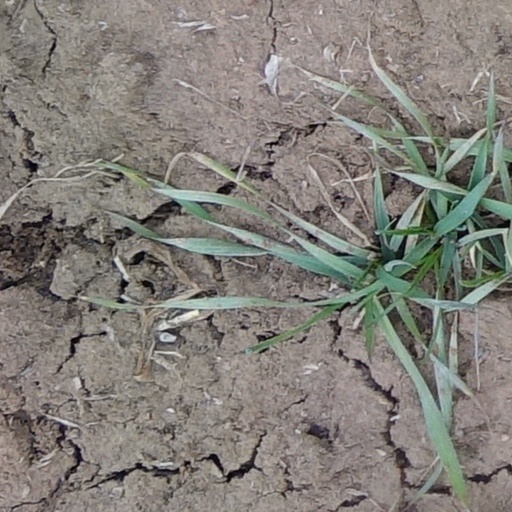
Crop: wheat